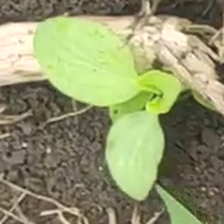
Weed species: Kena_(Commplina_benghalensio)